Dylan and Cole Sprouse

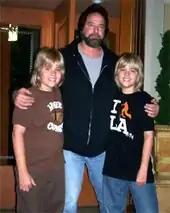
Dylan (left) and Cole (right), with their acting coach, Gary Spatz c. 2007

The brothers began acting at the age of eight months following a suggestion from their grandmother, Jonine Booth Wright, who was a drama teacher and actress. They first appeared in a commercial for diapers, switching on-screen time every few seconds. As with many twins, the two have often played the same role, due to child labor laws in California restricting the amount of time children can be filmed in a day. Casting twins in a single role thus allows more time for the character to be filmed. Beginning at eight months old, the two played a single character, Patrick Kelly, on the ABC series "Grace Under Fire".